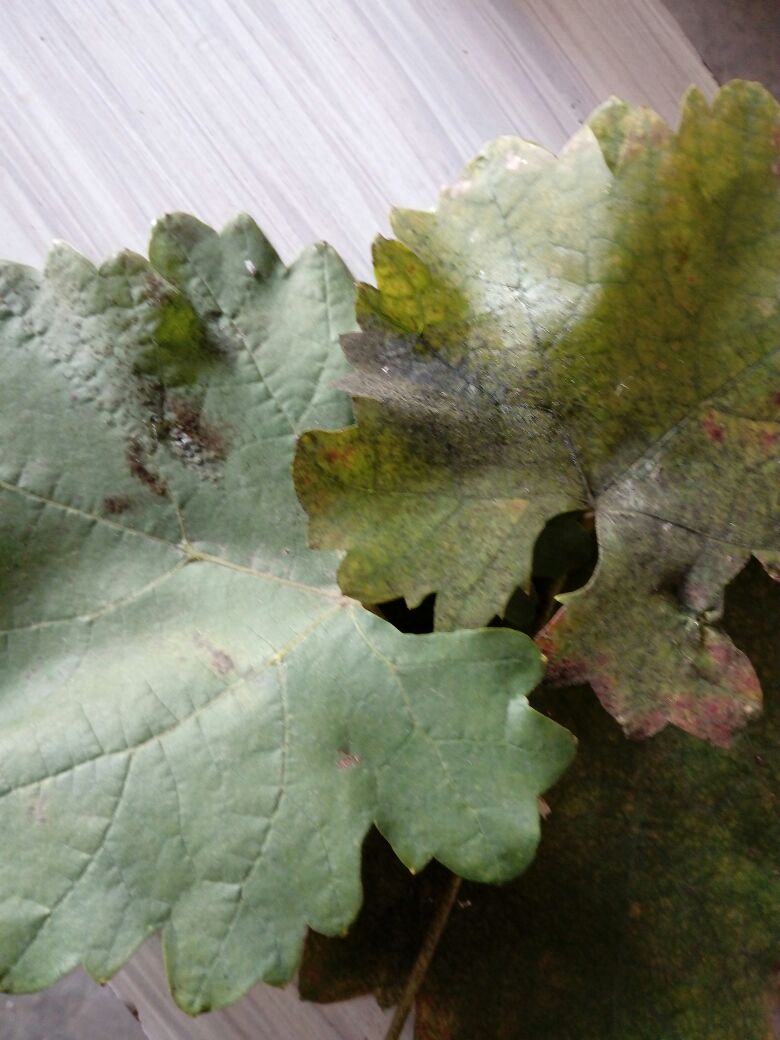
Plant: Grape
Disease: grape leaf spot